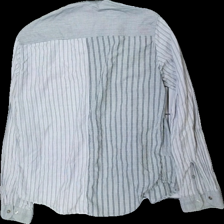
View: back
Type: Shirt
Category: Men
Brand: Desigual
Colors: Multicolor, Grey
Material: 100% bomull
Pattern: Striped
Cut: Regular
Season: All
Stains: Major
Damage: krage har blivit gul
Damage location: top center
Damage 2: lösa trådar i armvecket
Damage 2 location: middle right
Price range: <50
Recommended usage: Export
Description: skjorta med olika färger
Comment: skjortan har olika knappar och skriven text på tyget